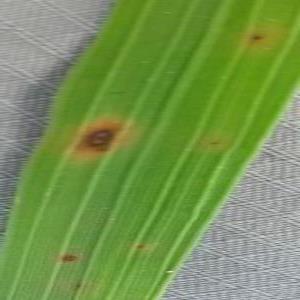
Disease: Brownspot